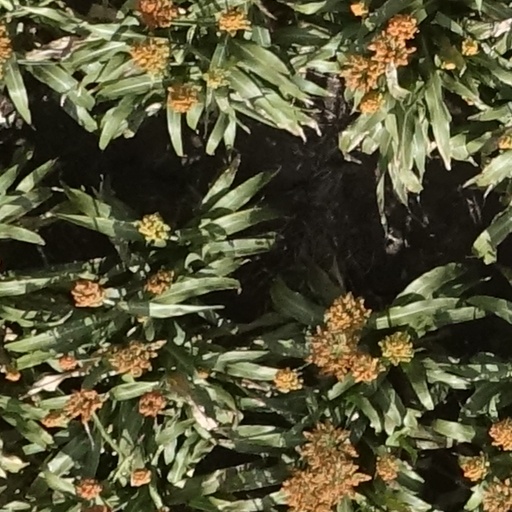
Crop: sorghum